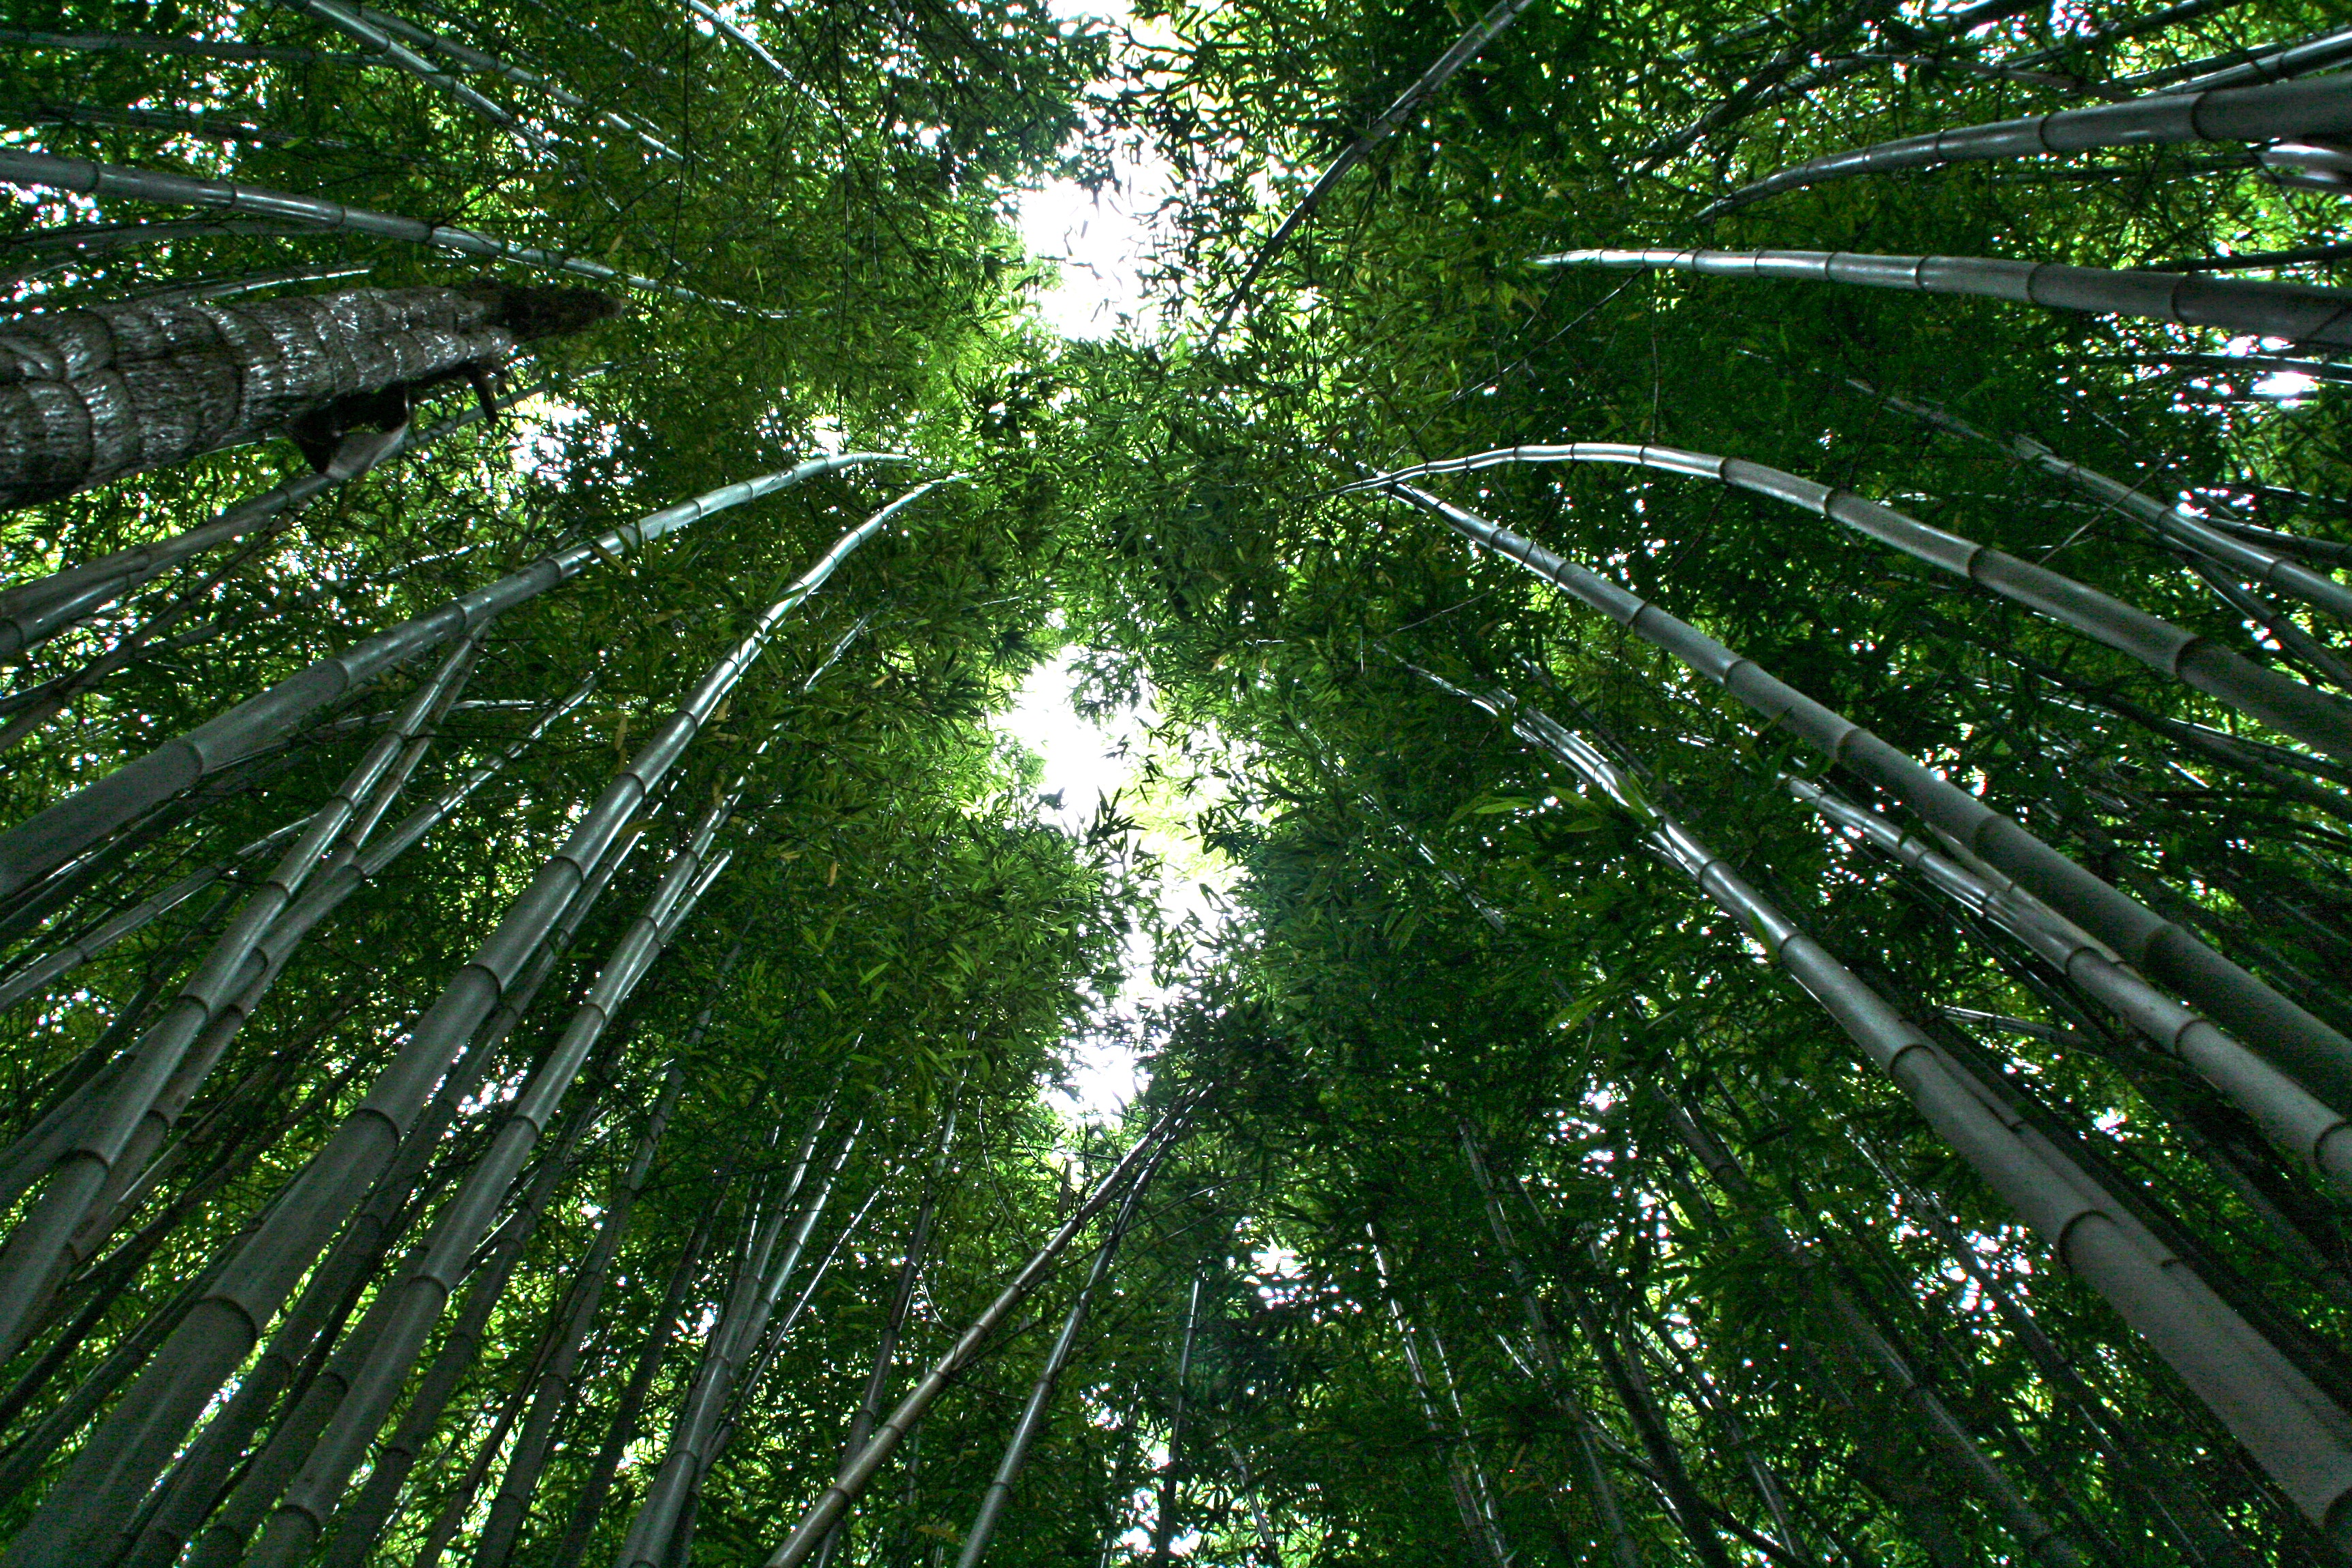
tree, nature, forest, branch, plant, sky, sunlight, leaf, flower, green, jungle, botany, garden, trees, aesthetic, leaves, vegetation, rainforest, habitat, bamboo, ecosystem, bamboo forest, bamboo plants, tropical forest, natural environment, grass family, woody plant, arecales